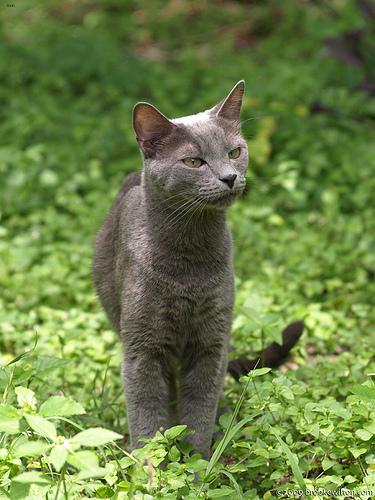
Breed: Russian Blue